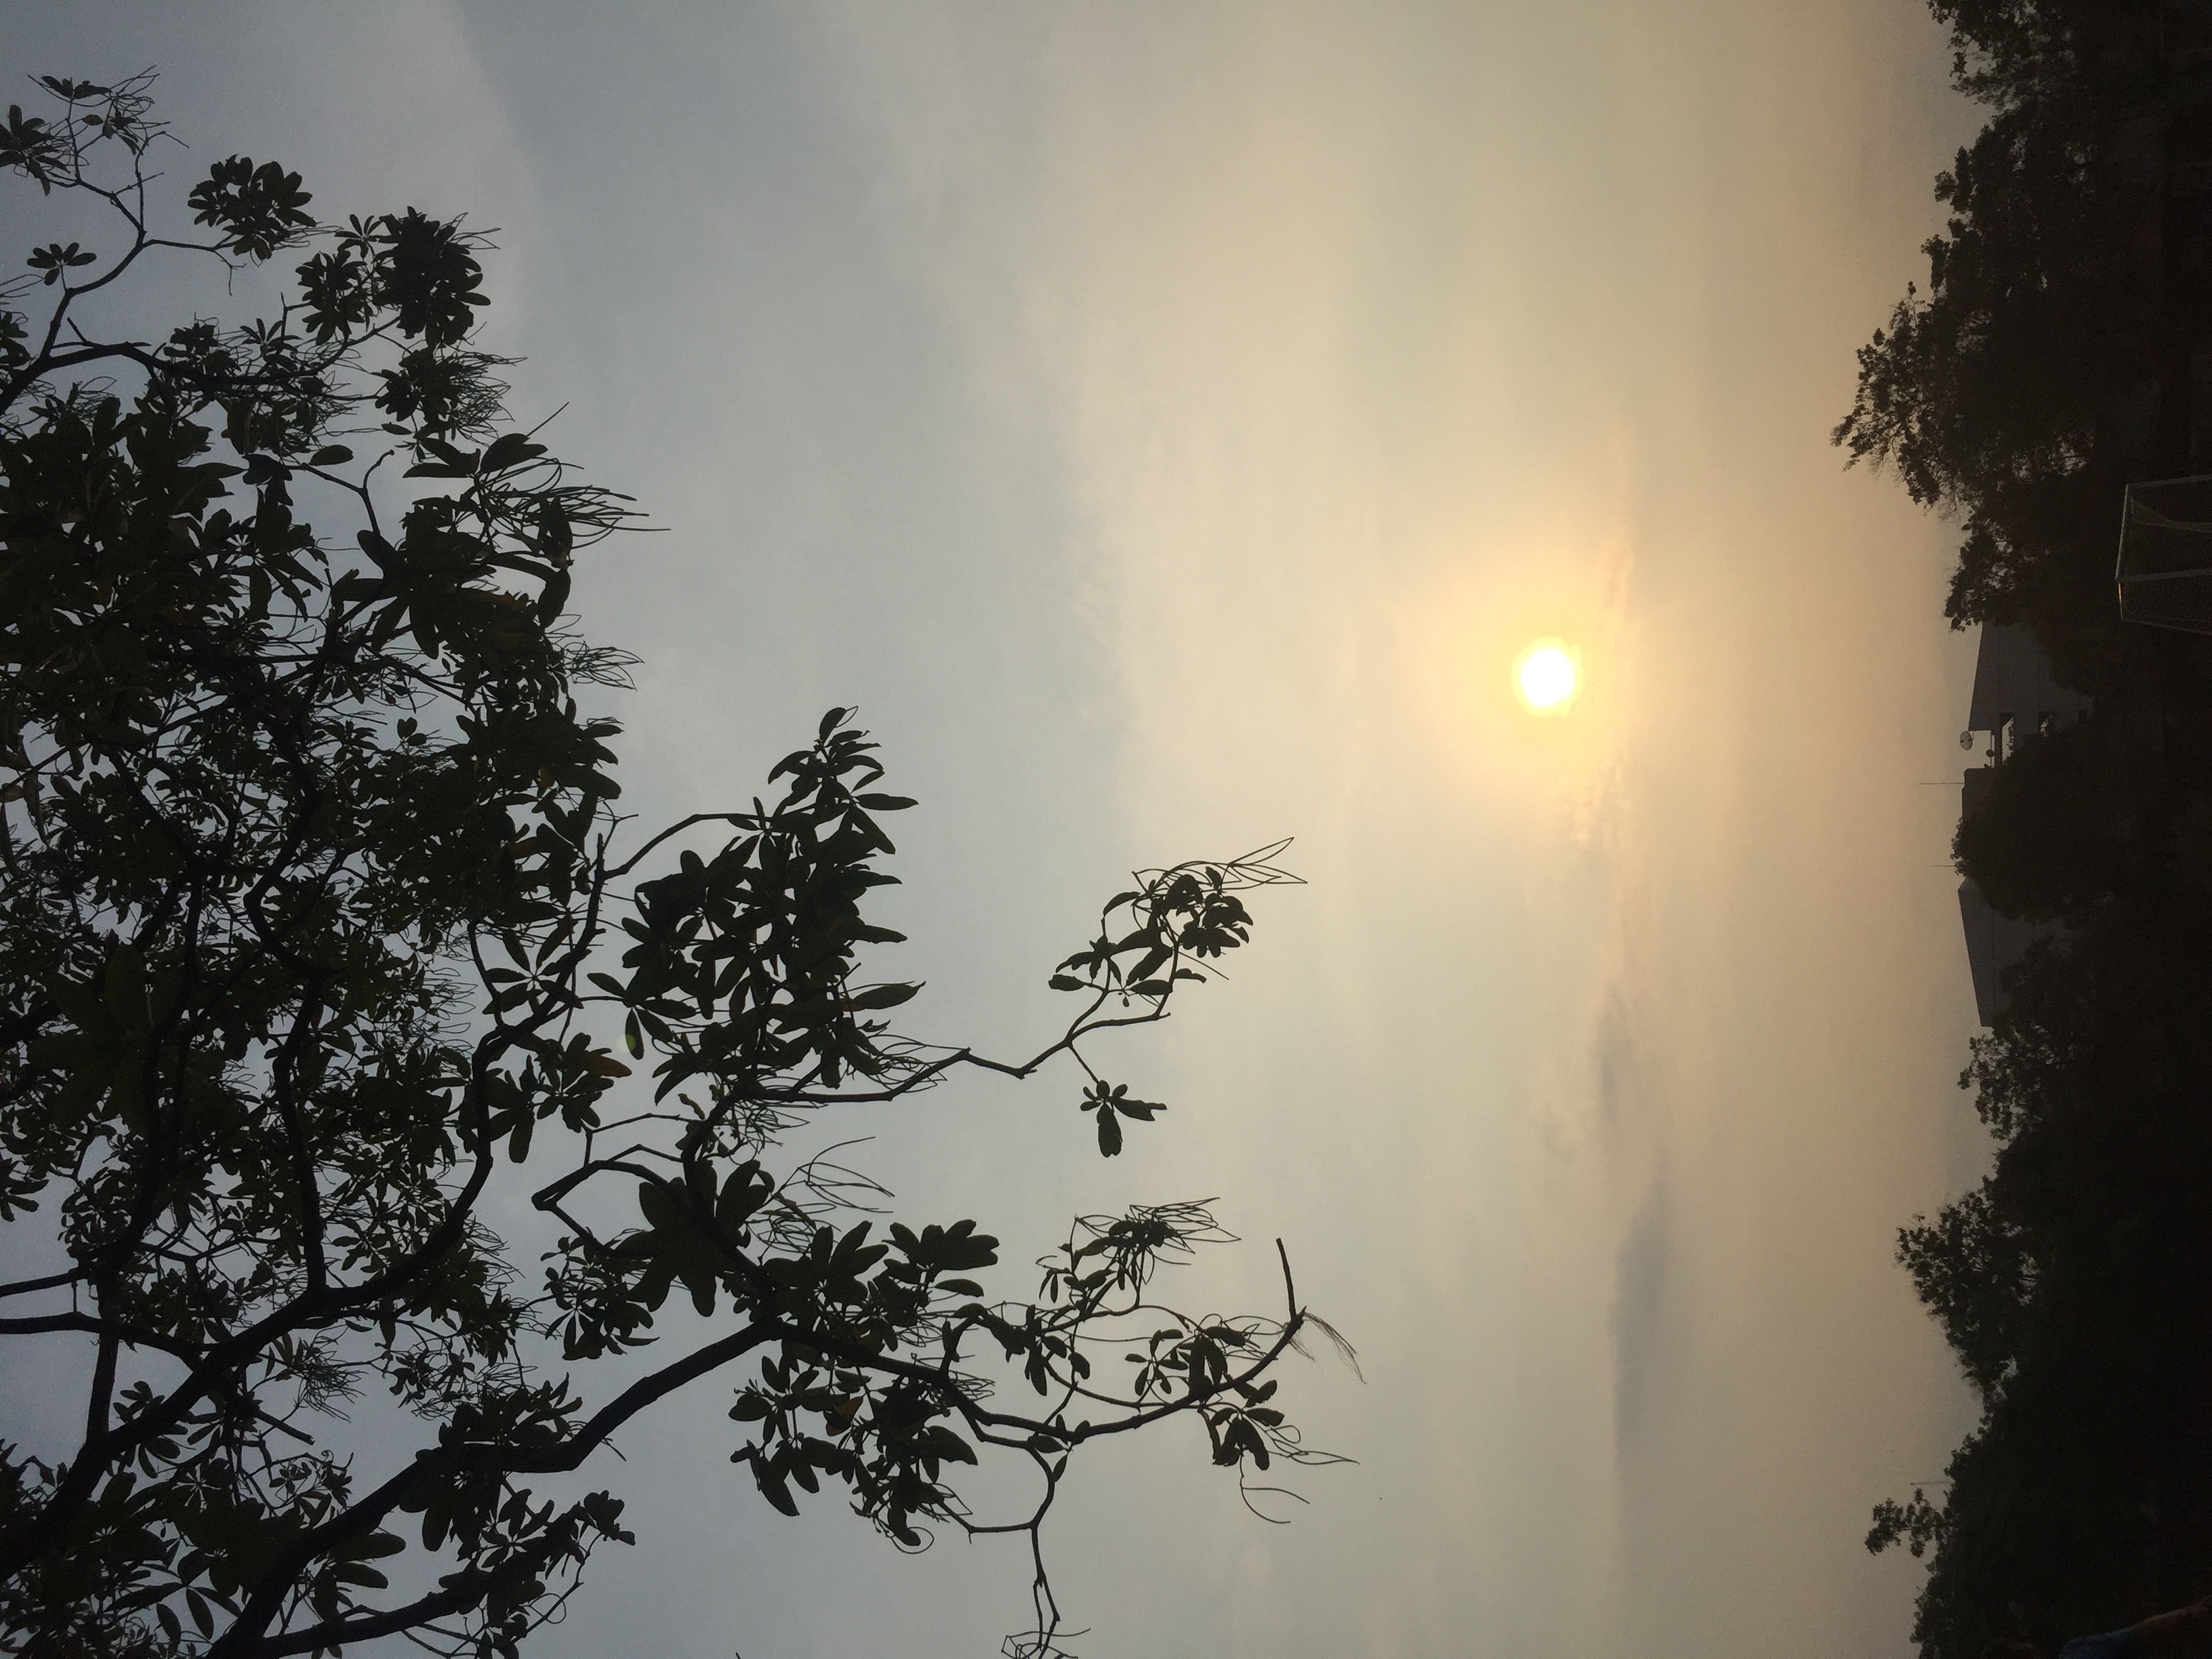
sunshine, sky, atmospheric phenomenon, tree, sun, light, branch, sunlight, morning, leaf, water, atmosphere, cloud, woody plant, plant, fog, twig, mist, evening, backlighting, shadow, night, forest, meteorological phenomenon, haze